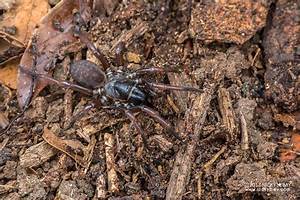
Label: spider